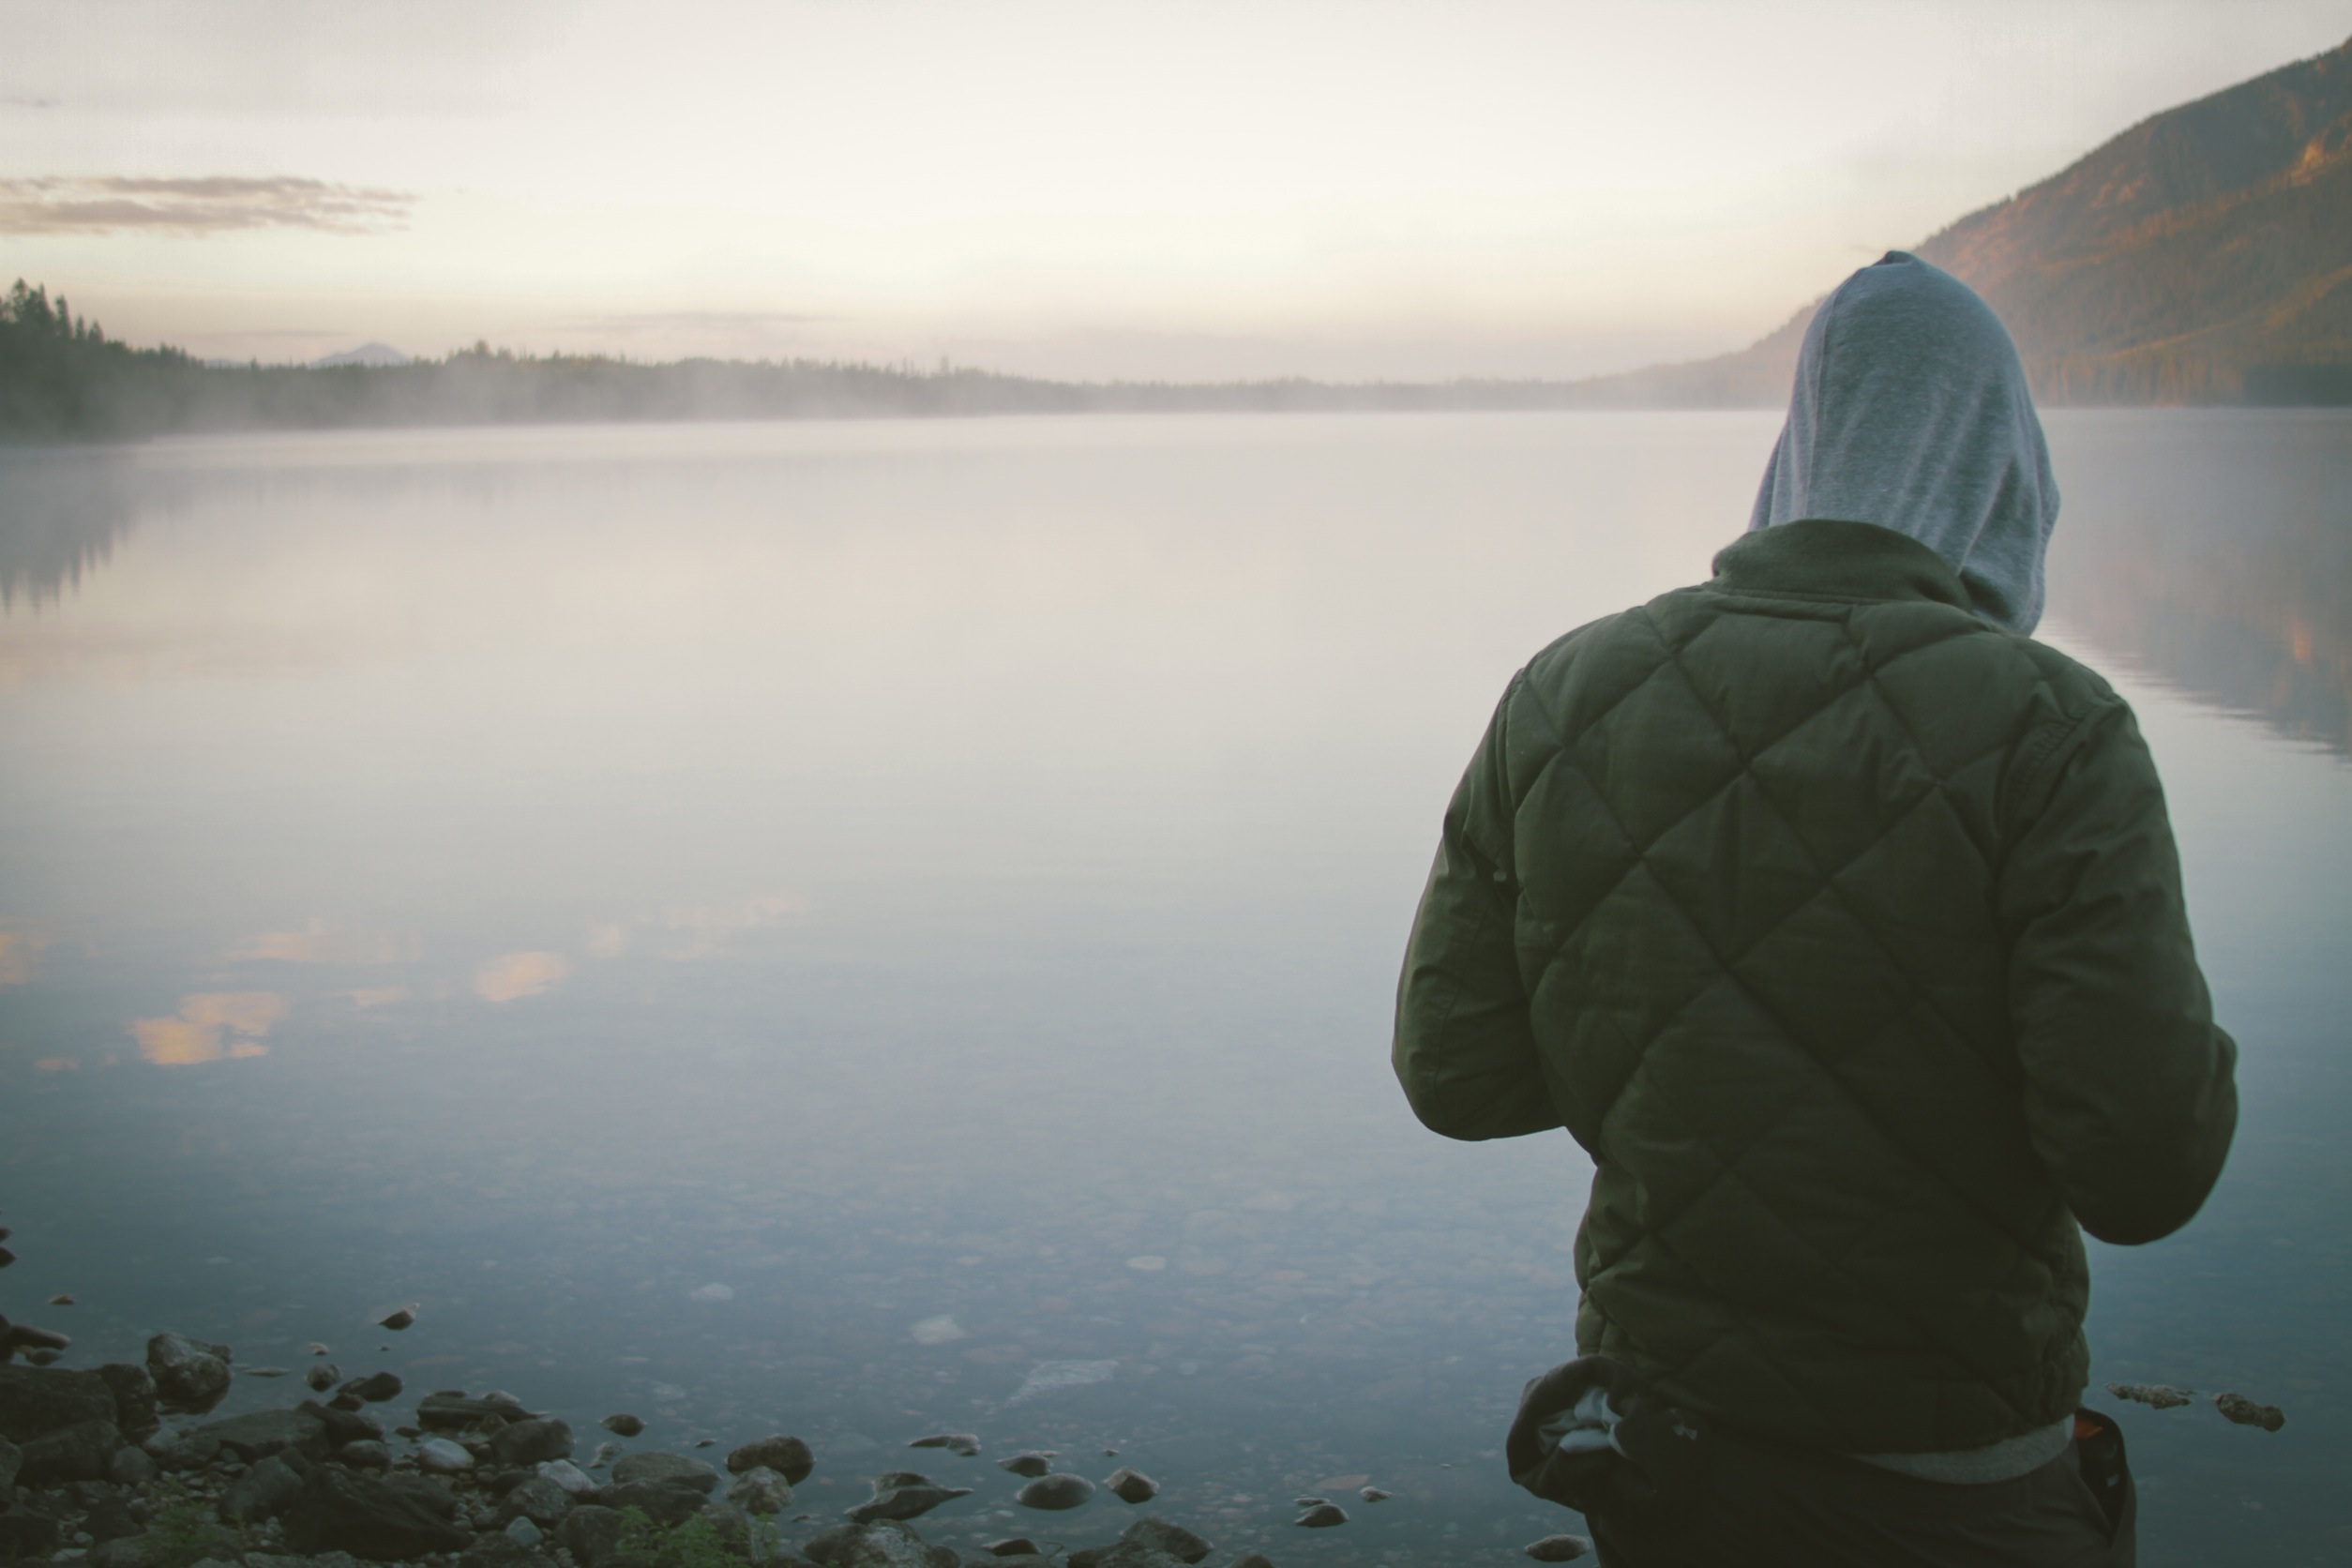
man, landscape, sea, water, nature, mountain, snow, people, fog, mist, morning, lake, guy, reflection, weather, haze, hoodie, jacket, rocks, mountains, atmospheric phenomenon, atmosphere of earth